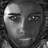
Emotion: neutral